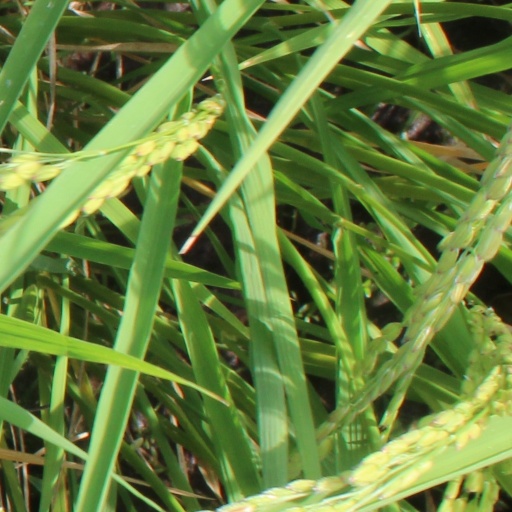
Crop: rice